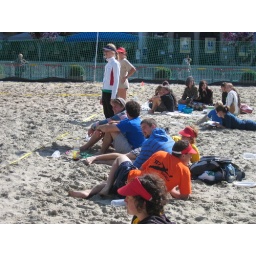
Second edition of the freespect beach tournament in Mechelen&amp;quot;Smack The Beach Up&amp;quot;this time it was a hat tournament.